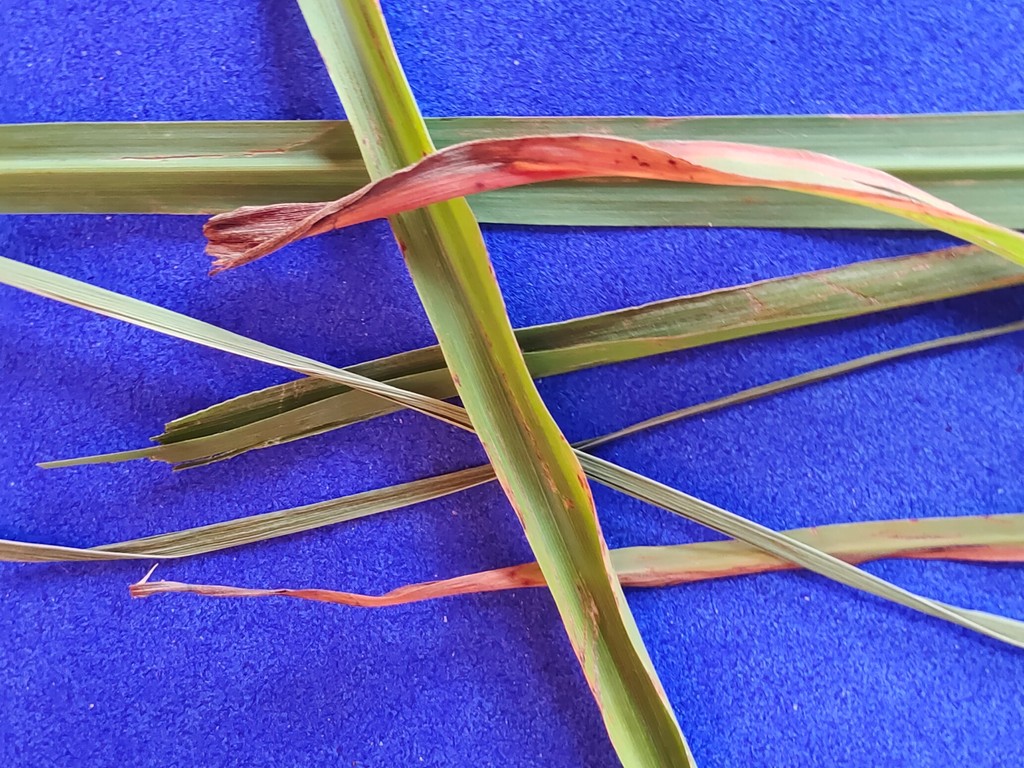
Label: Unhealthy